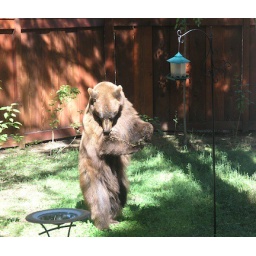
bear in bird feeder